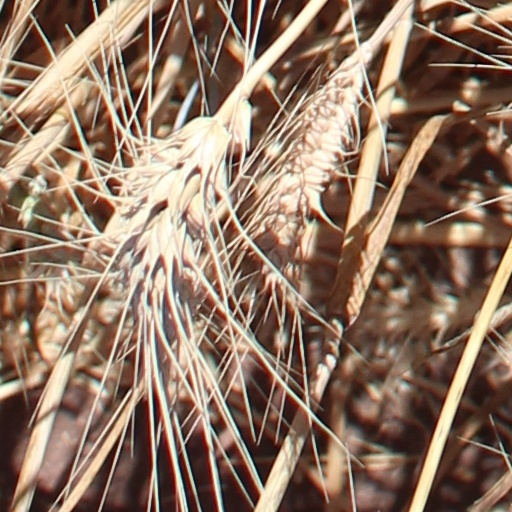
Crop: wheat